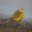
Label: bird